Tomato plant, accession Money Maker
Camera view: bottom (45 deg); turntable rotation: 120 degrees
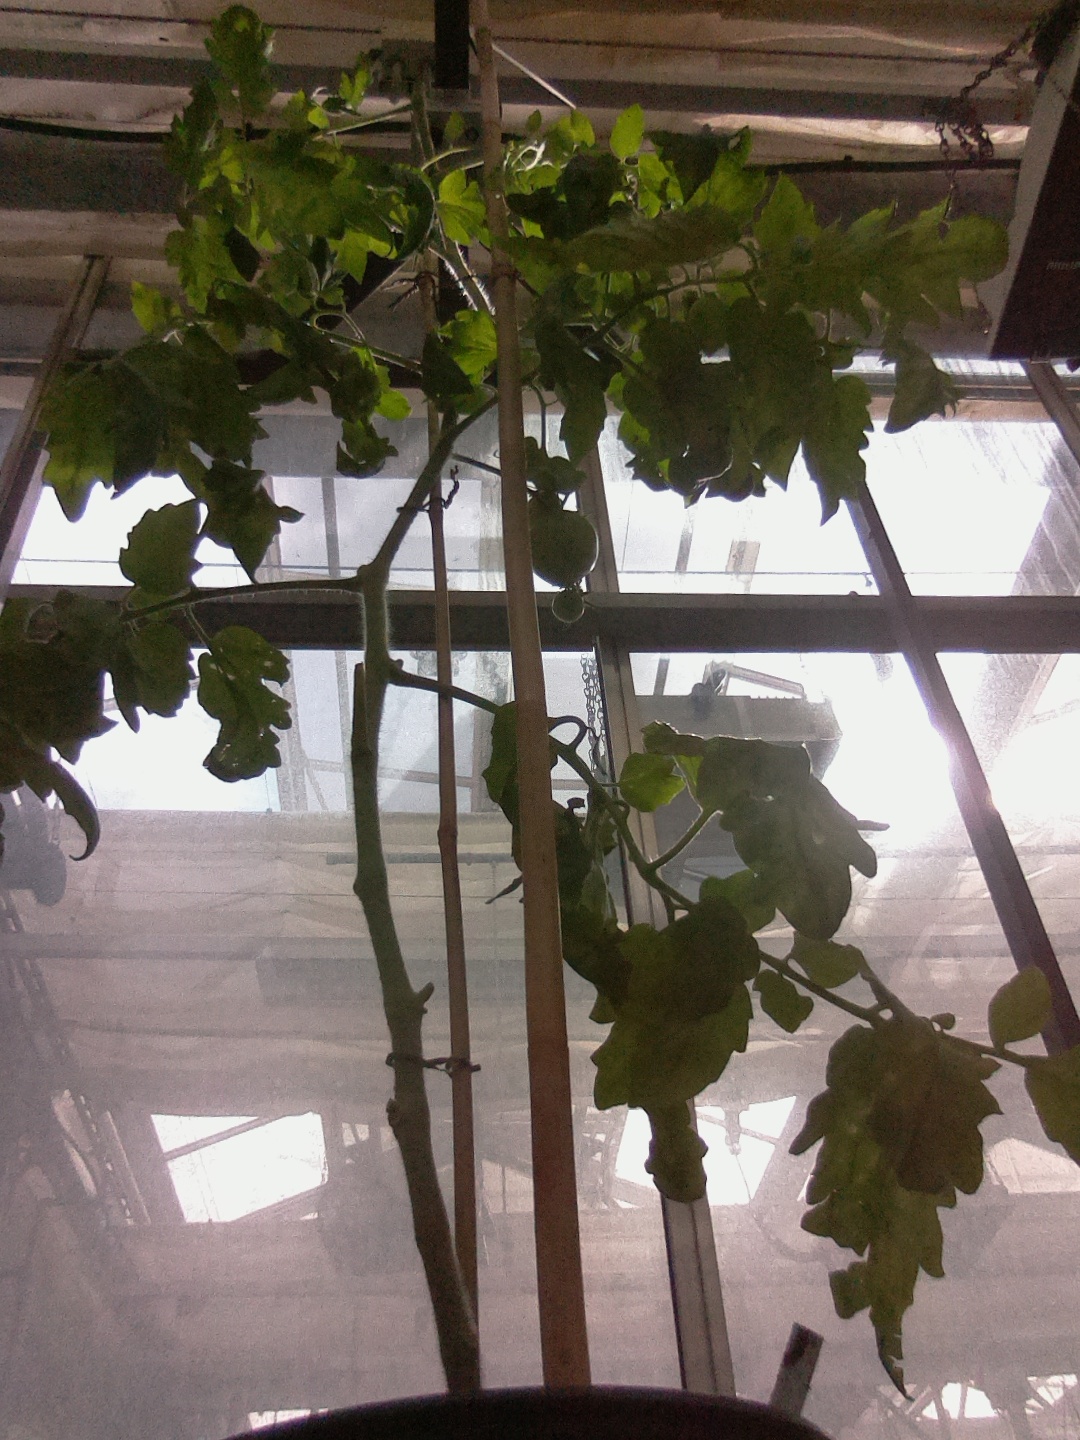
BBCH growth stage 73: 30%-40% of final fruit size